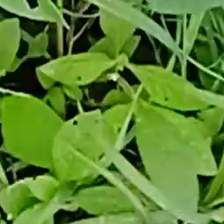
Weed species: Lamber_Quarter_plant(Chenopodium )